Music of Africa

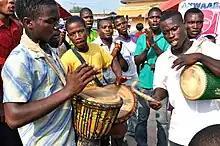
Traditional drummers in Ghana

Historically, several factors have influenced the traditional music of Africa. The music has been influenced by language, the environment, a variety of cultures, politics, and population movement, all of which are intermingled. Each African group evolved in a different area of the continent, which means that they ate different foods, faced different weather conditions, and came in contact with different groups than other societies did. Each group moved at different rates and to different places than others, and thus each was influenced by different people and circumstances. Furthermore, each society did not necessarily operate under the same government, which also significantly influenced their music styles.